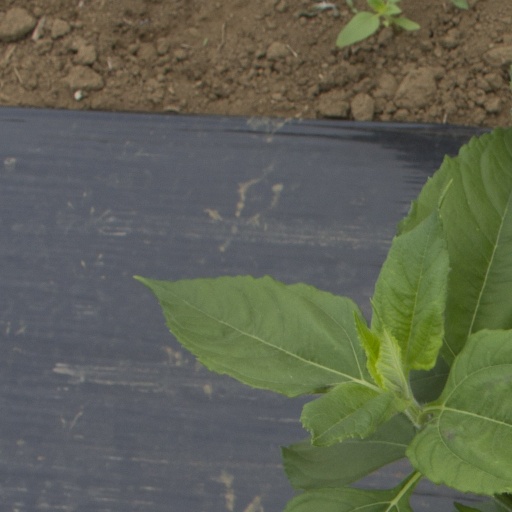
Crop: Jerusalem artichoke